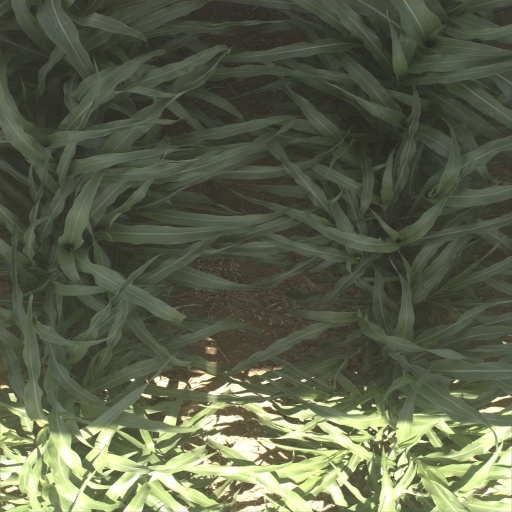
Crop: sorghum